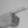
ASL letter: G